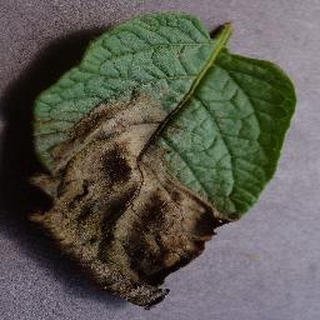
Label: potato_late_blight